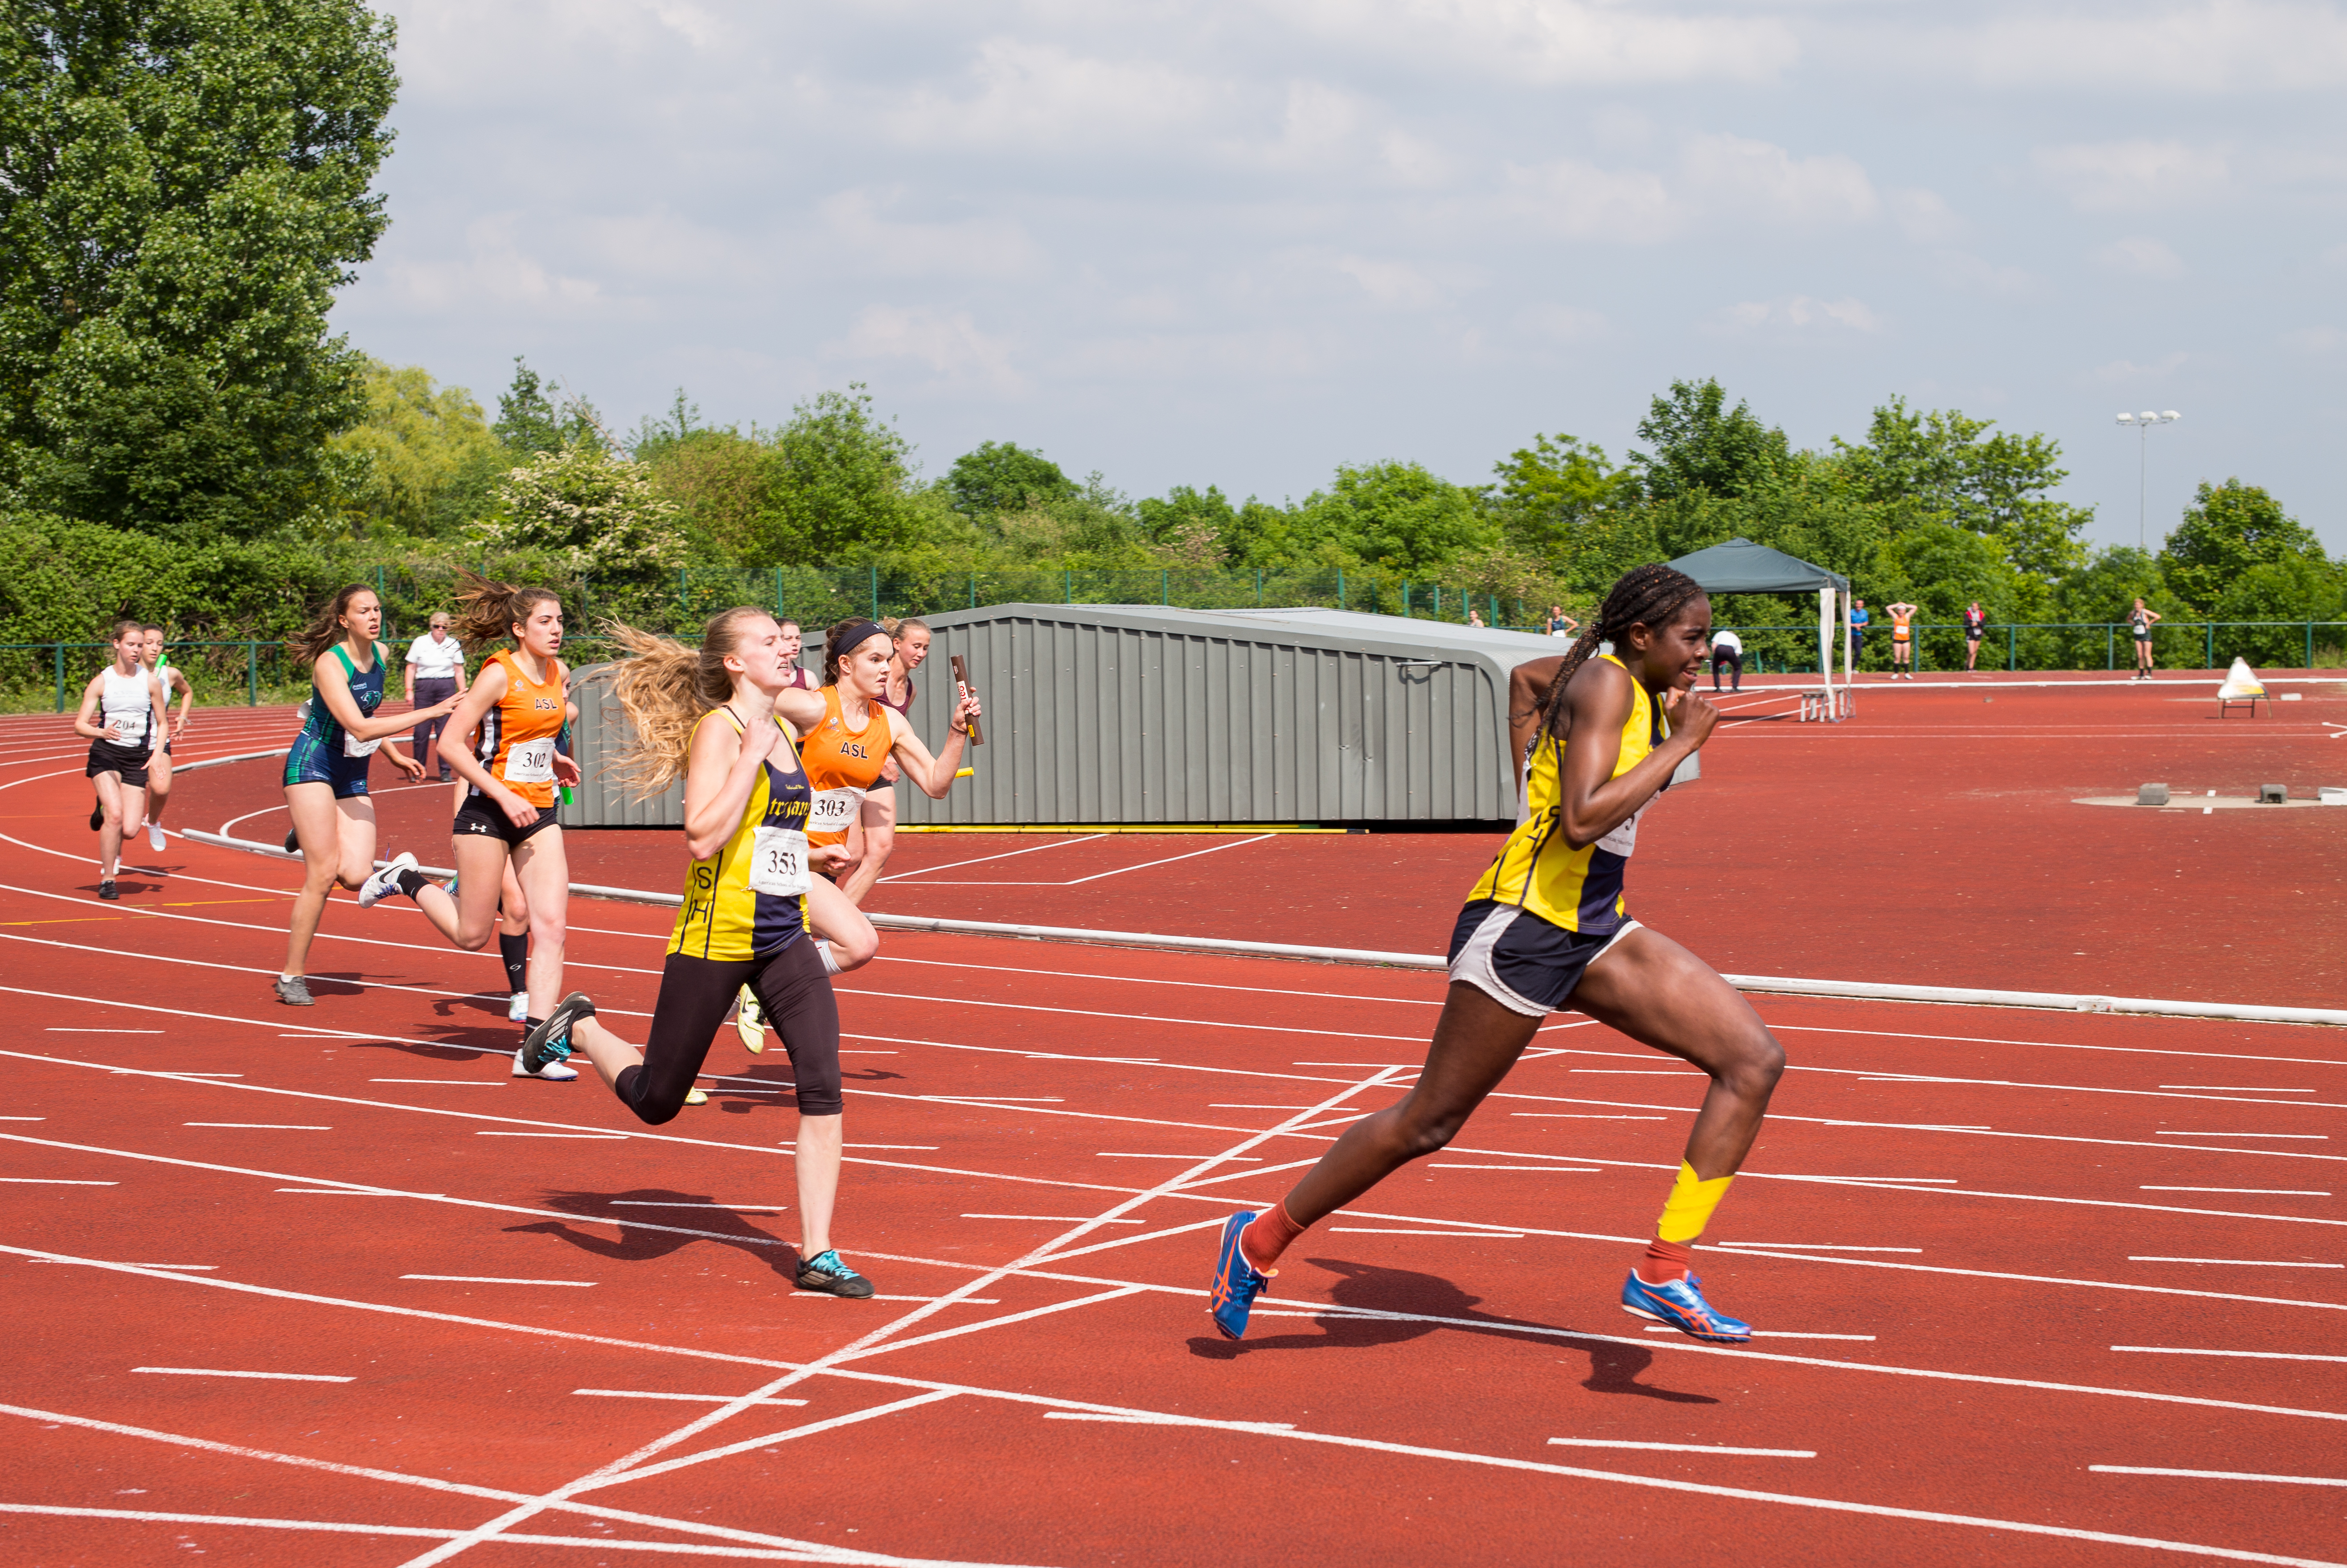
outdoor, track, field, running, europe, high, runner, ash, england, 2016, race, competition, london, hague, international, girls, m, american, team, sports, boys, racing, 50, school, championship, endurance, junior, leica, 240, summilux, varsity, athlete, athletics, athletes, meet, isst, hillingdon, sprint, physical exercise, human action, endurance sports, track and field athletics, heptathlon, middle distance running, 800 metres, 4 100 metres relay